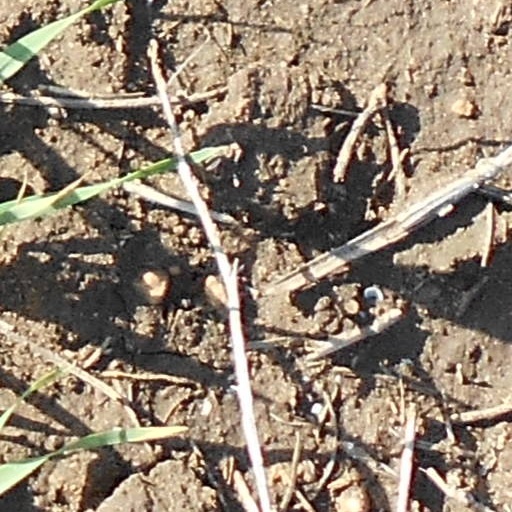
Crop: wheat